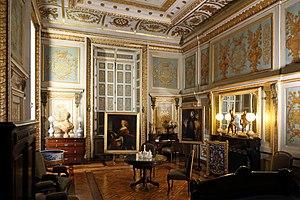
Eu (département de la Seine-Maritime)
Eu est une commune française située dans le département de la Seine-Maritime en région Normandie.